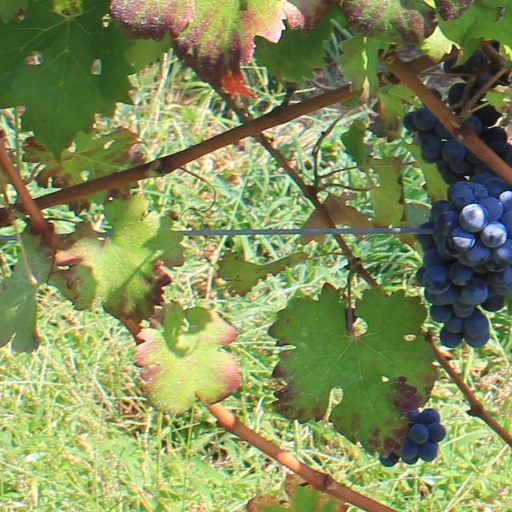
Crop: grape